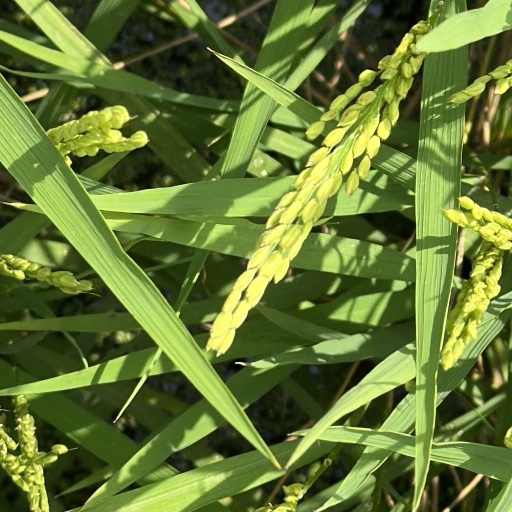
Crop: rice